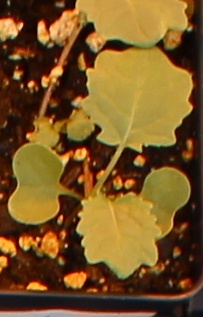
Label: Canola